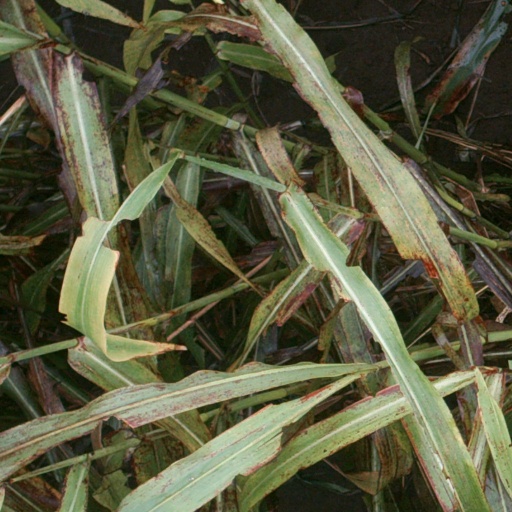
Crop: sorghum